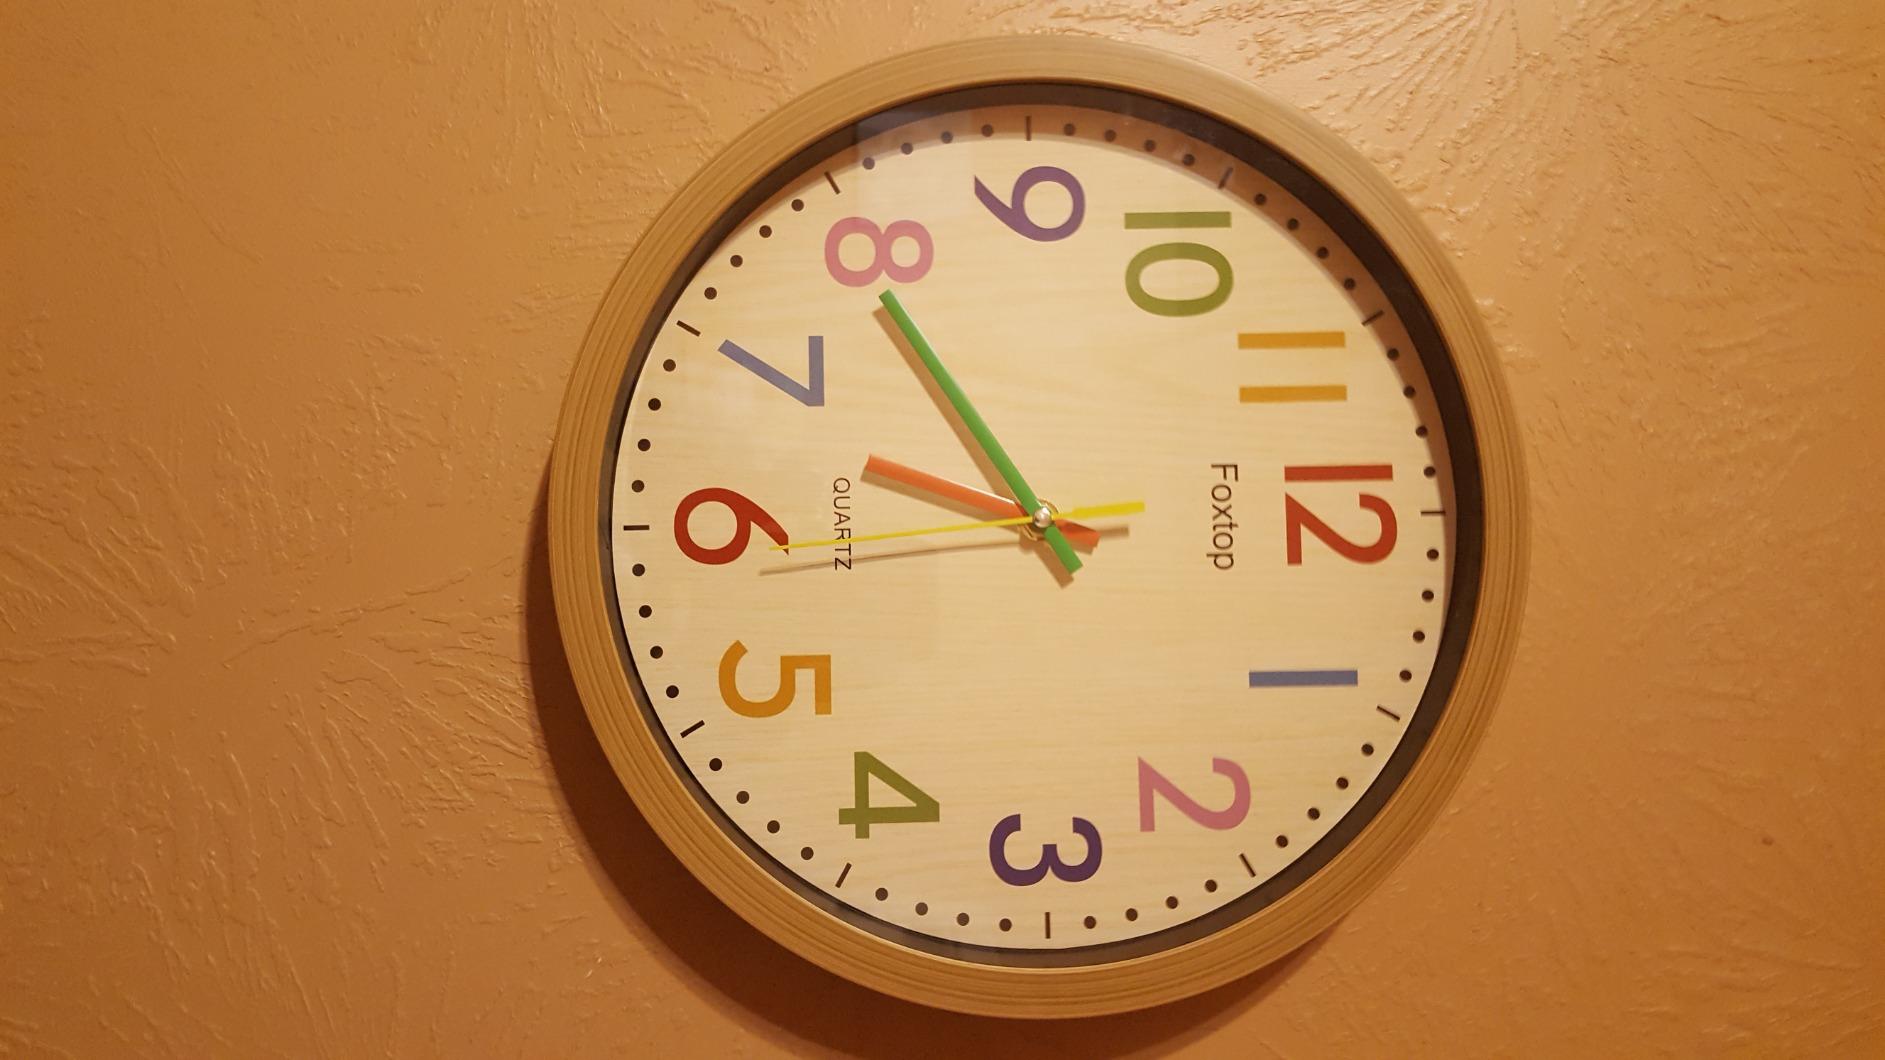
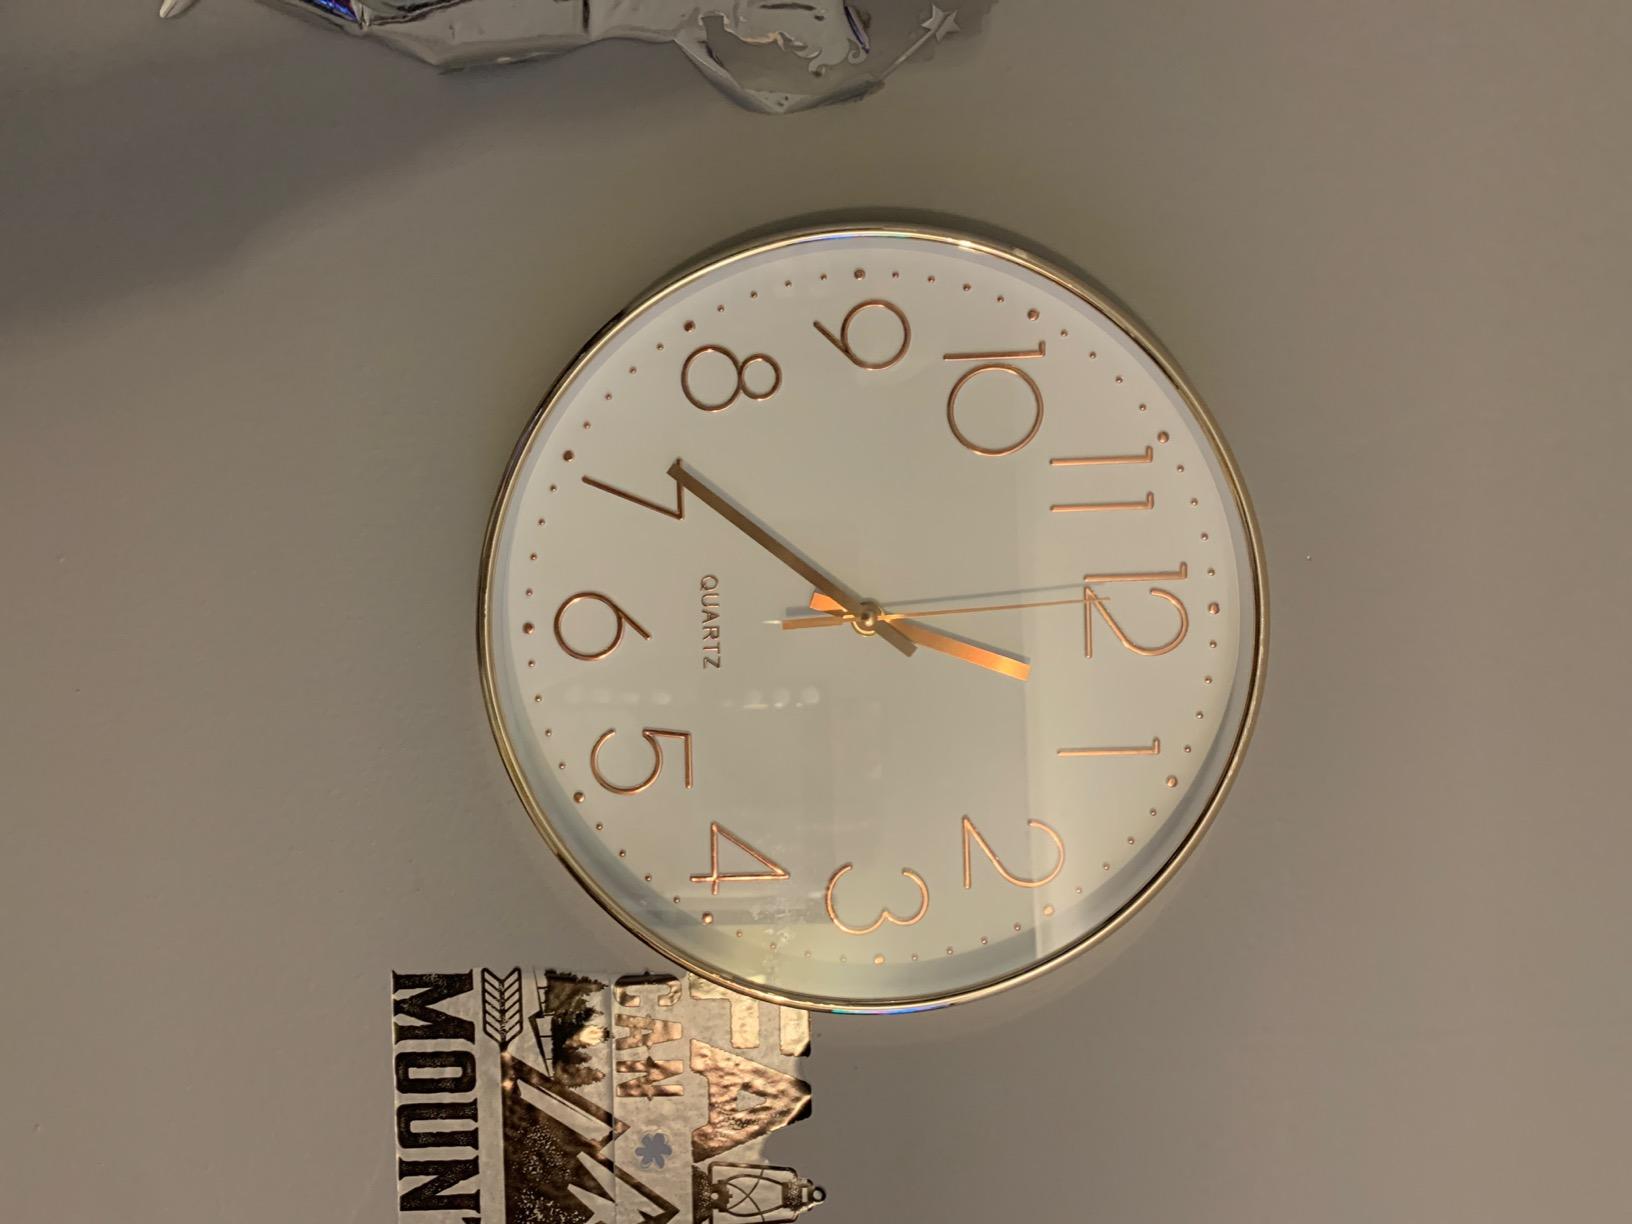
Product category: clock
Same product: no